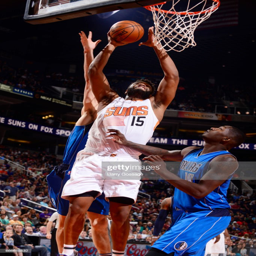
# shoots the ball against sports team .